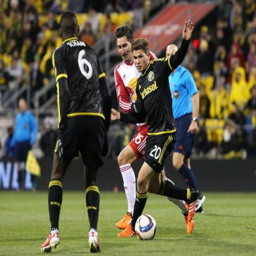
soccer players on the field